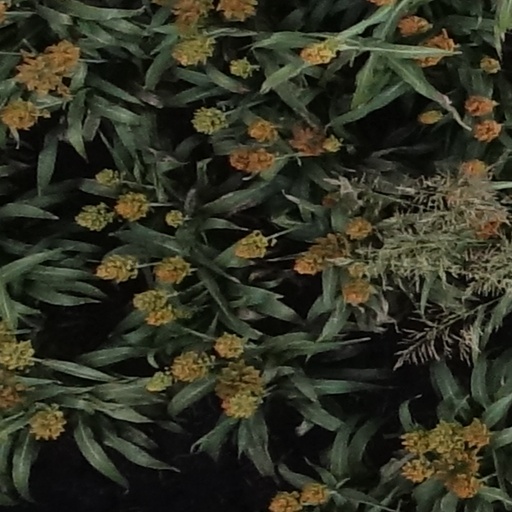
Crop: sorghum